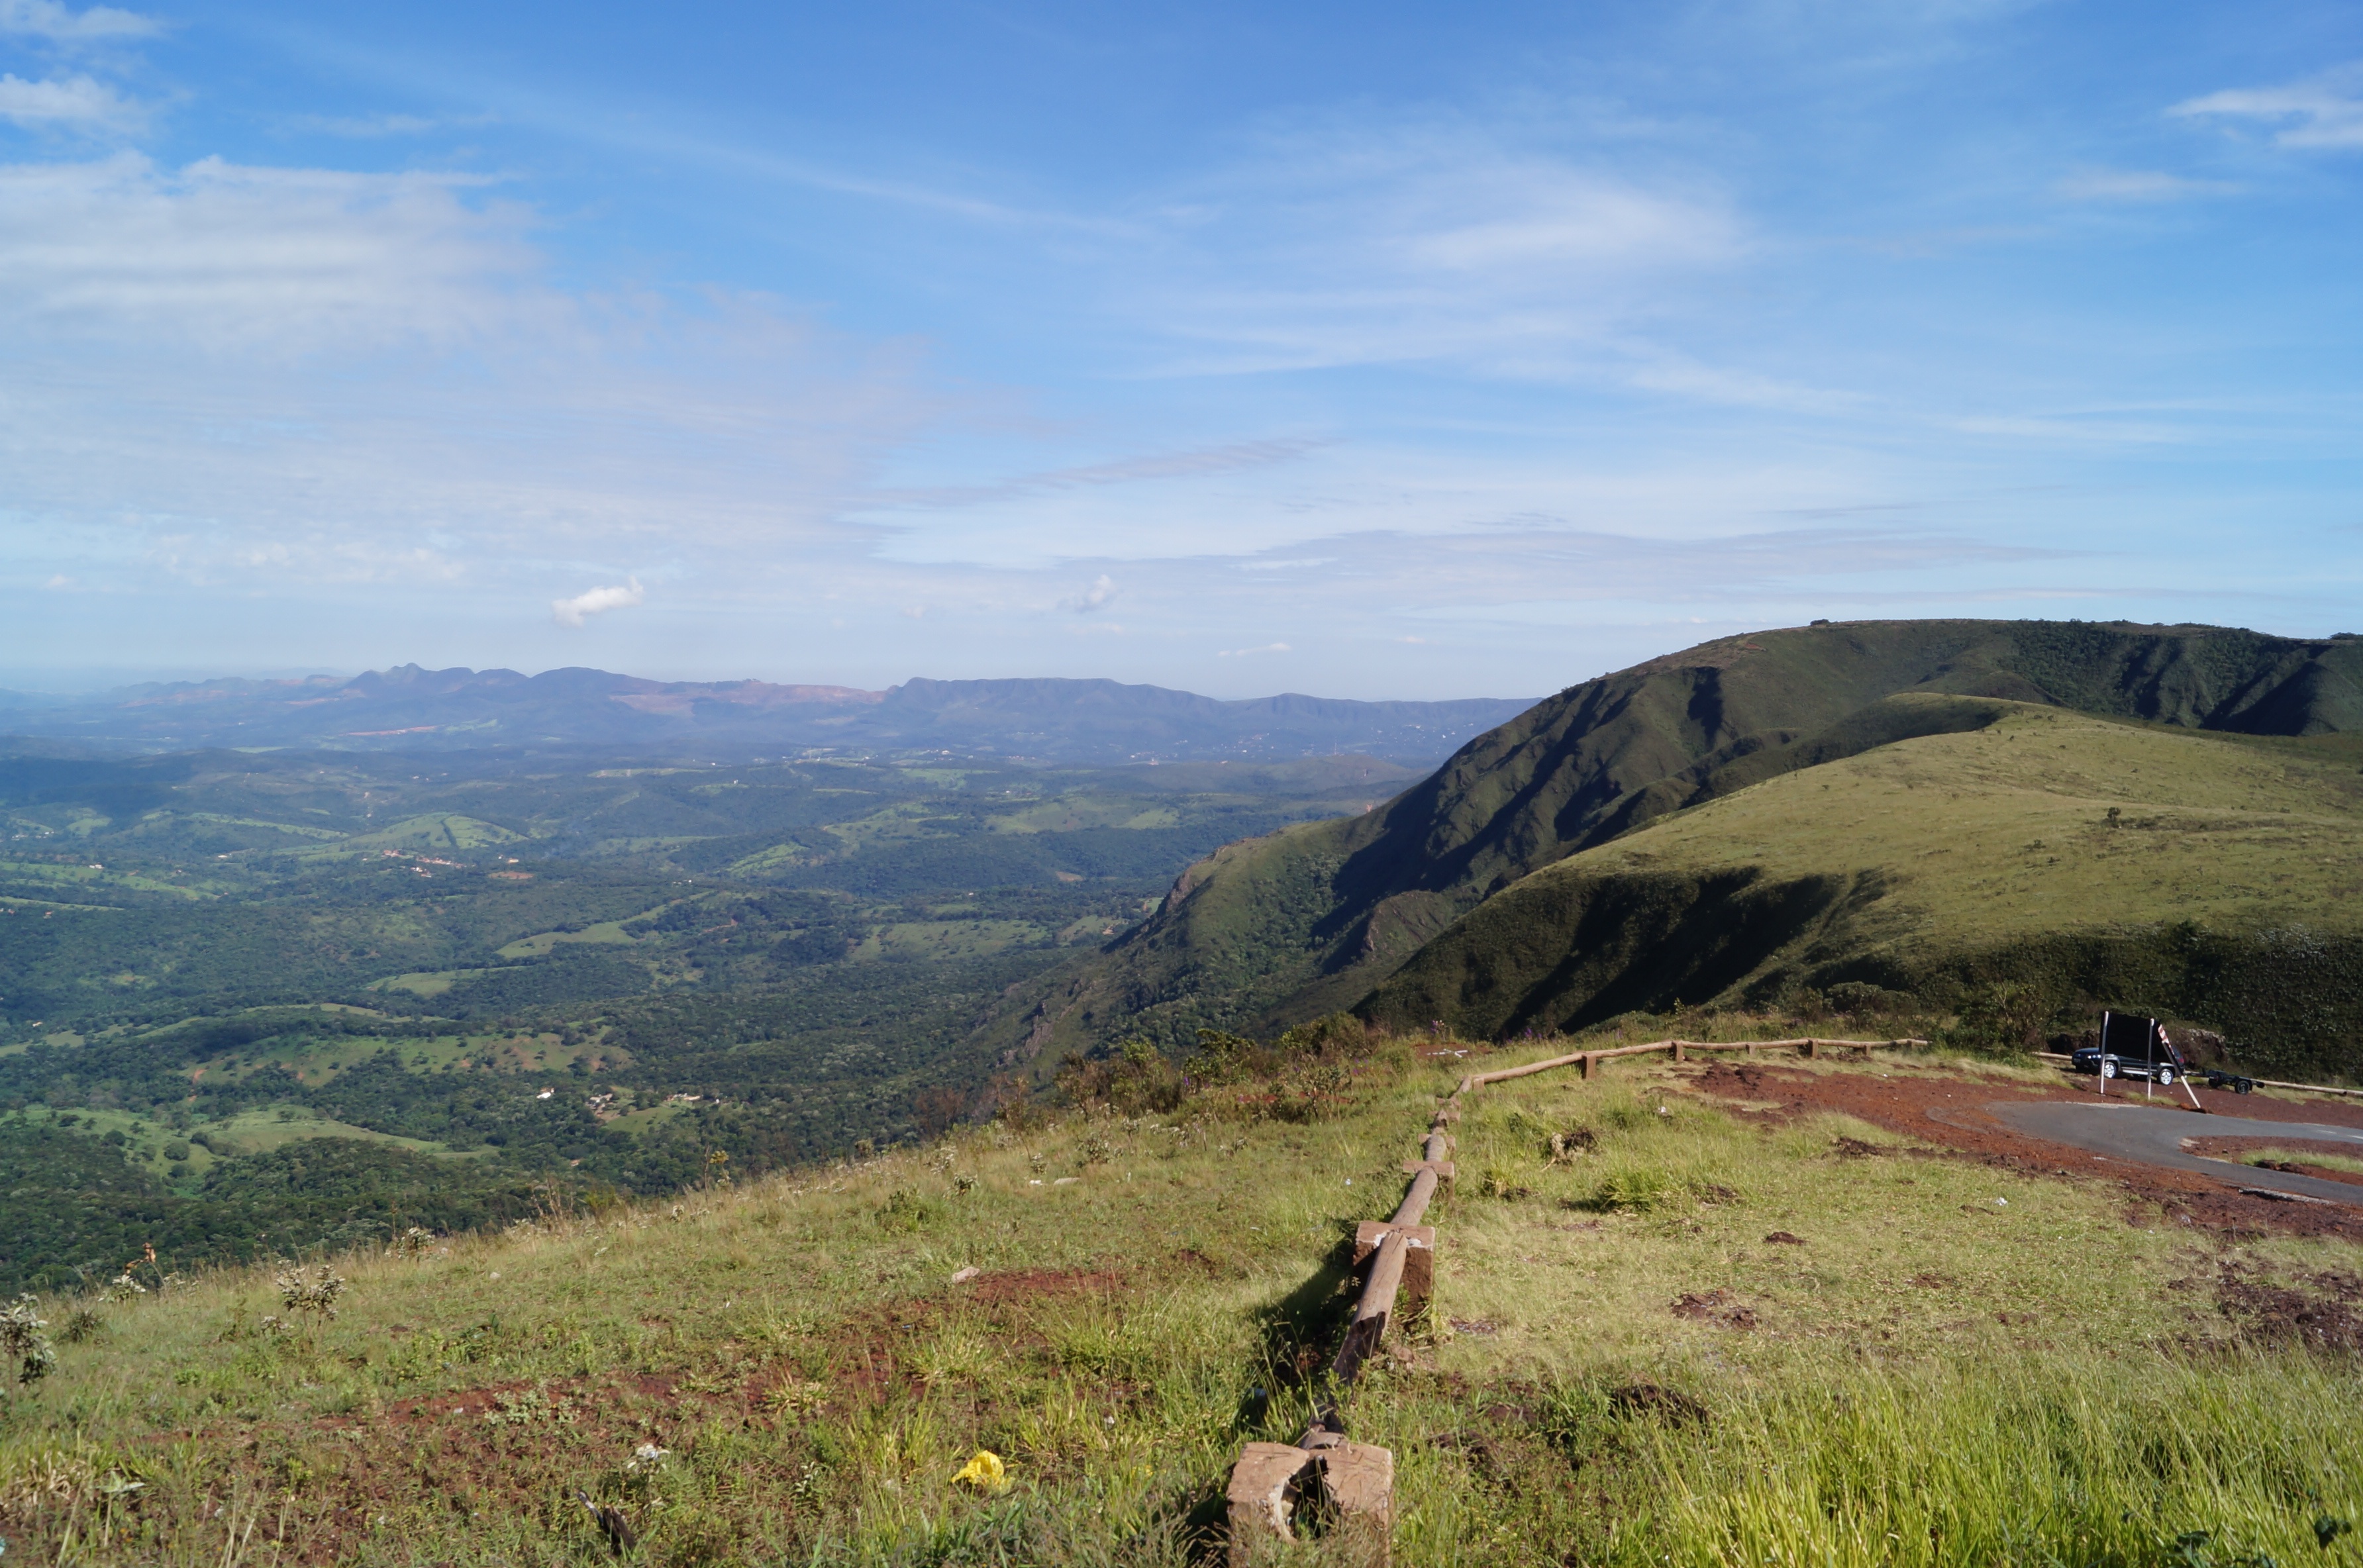
landscape, wilderness, walking, mountain, hiking, trail, hill, adventure, valley, mountain range, cliff, terrain, ridge, plain, summit, geology, sports, grassland, plateau, fell, rural area, landform, mountain pass, geographical feature, mountainous landforms